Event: Nepal Earthquake
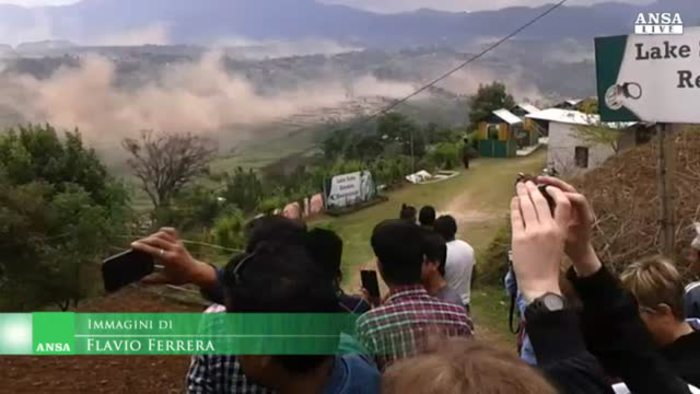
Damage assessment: damage